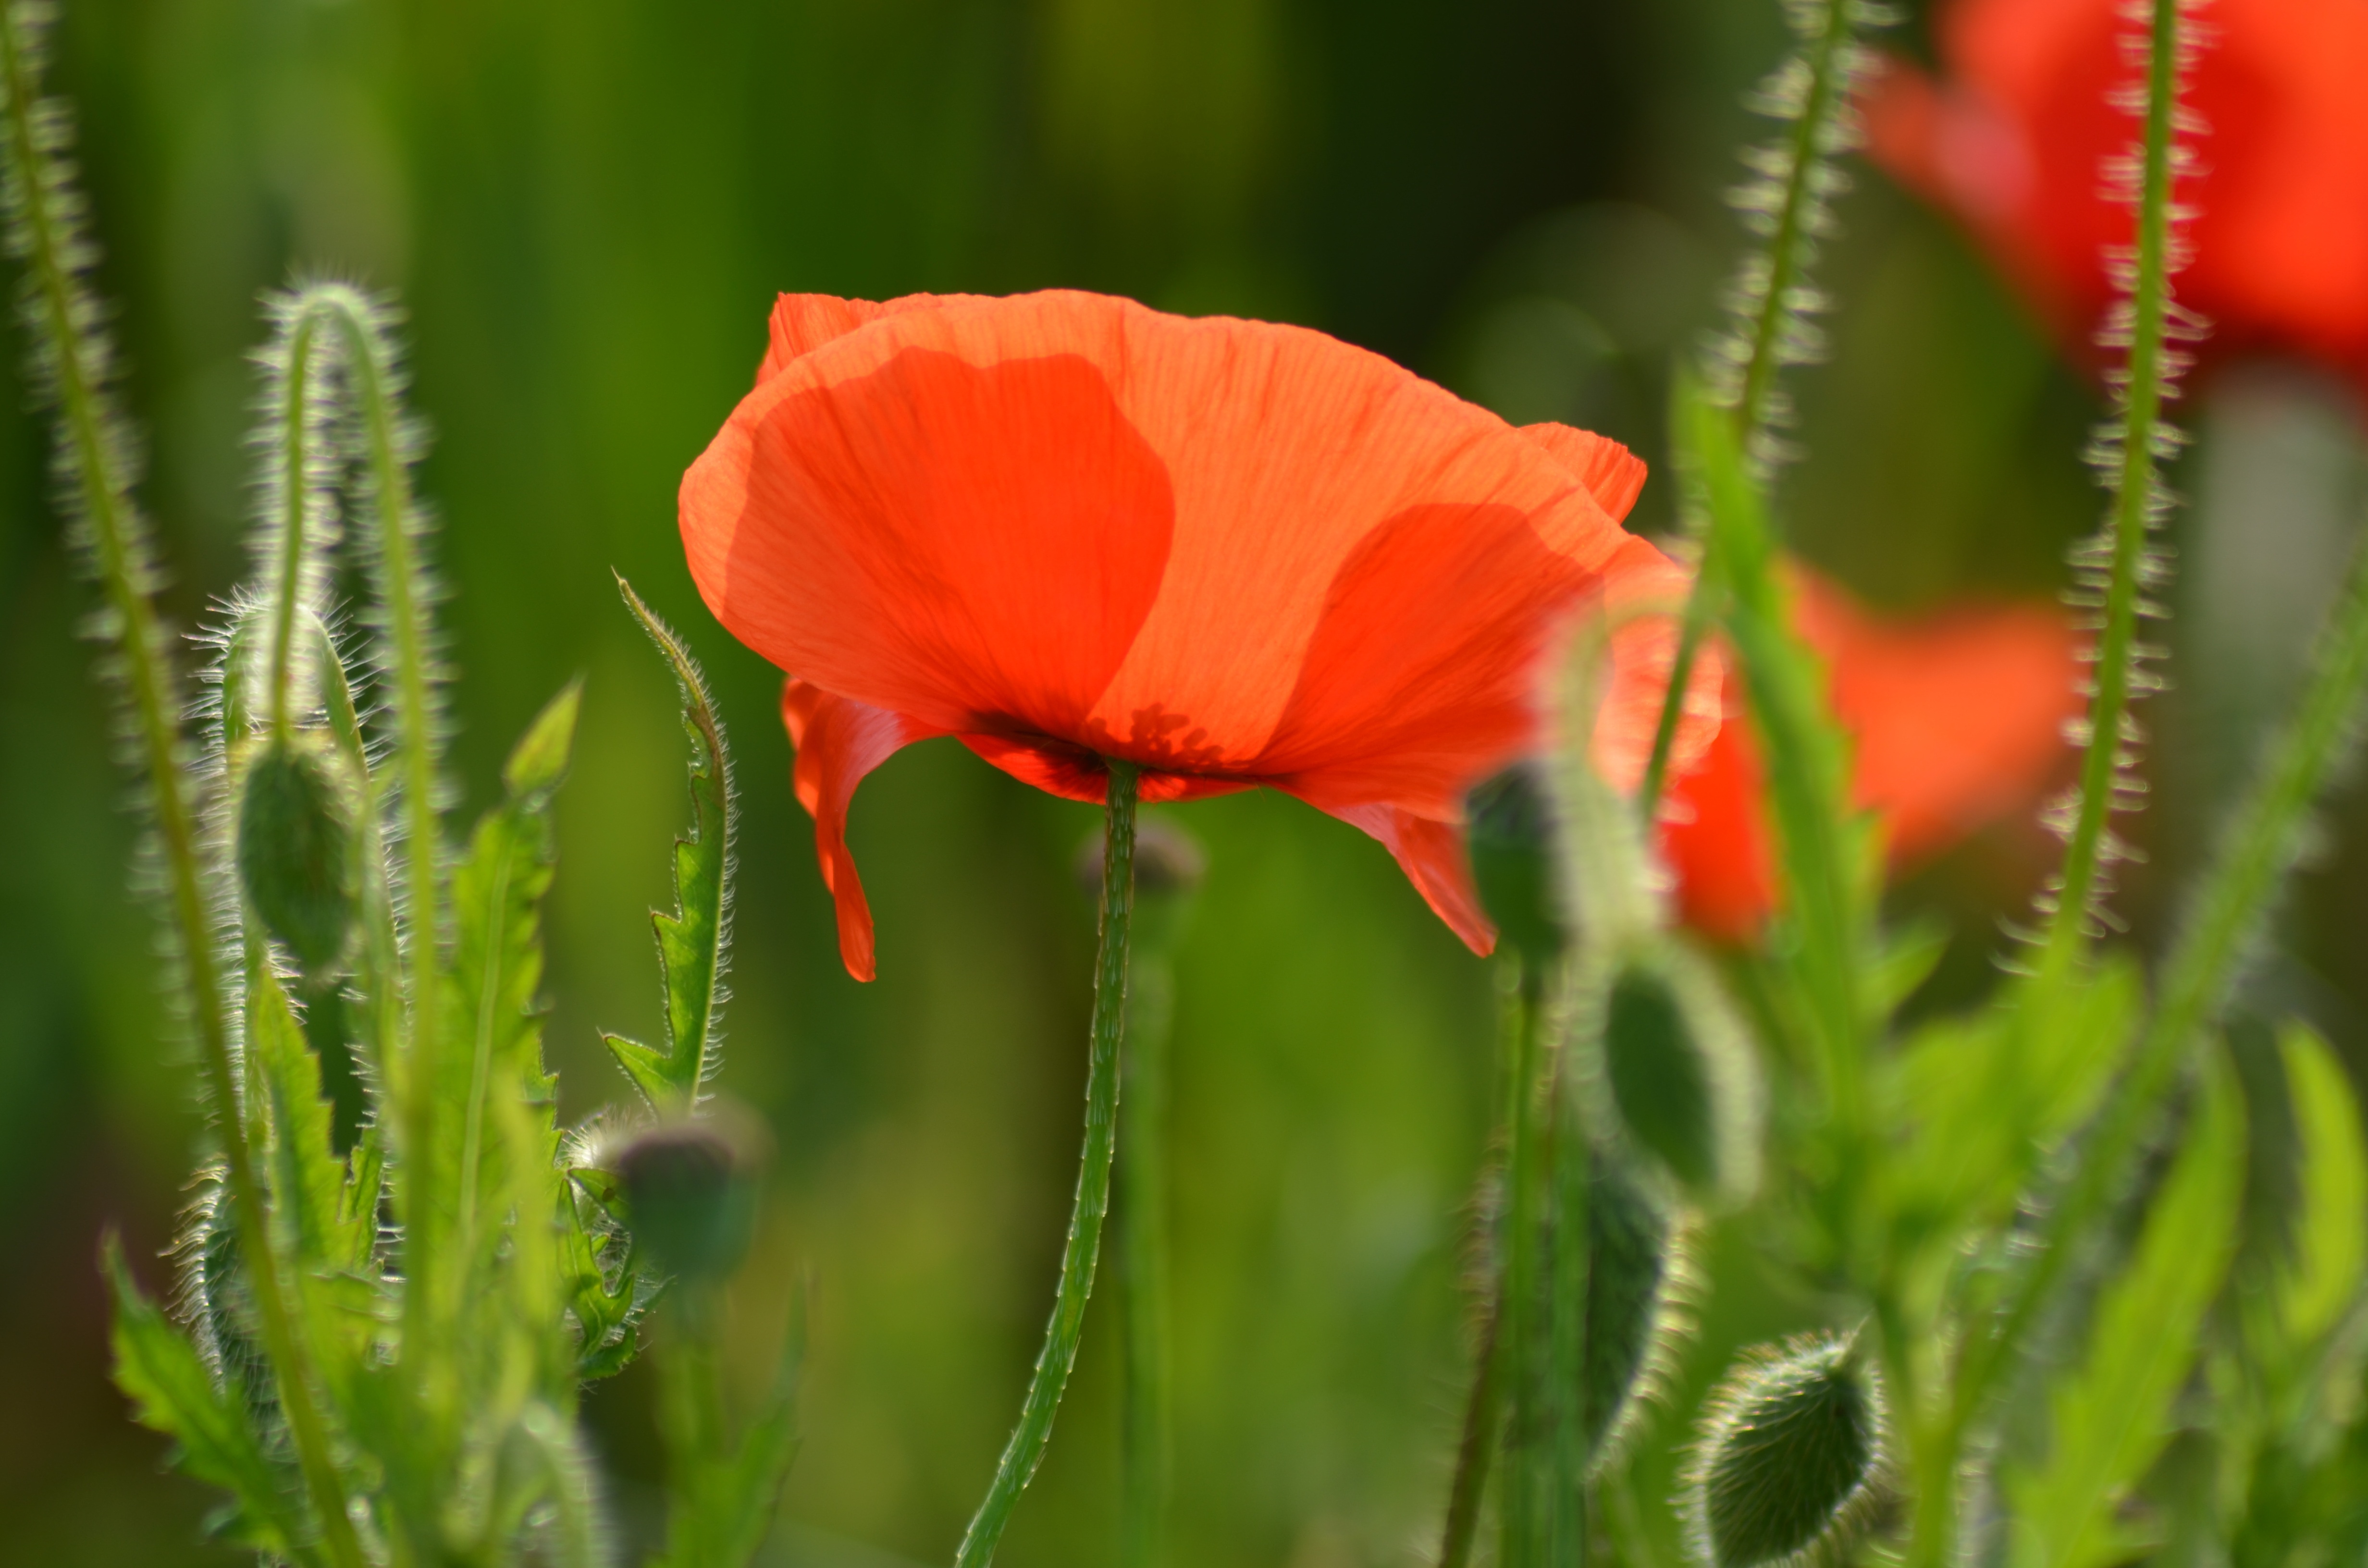
nature, grass, plant, field, meadow, flower, petal, country, summer, france, spring, green, red, botany, garden, flora, wild flower, wildflower, flowers, close up, red flower, wild flowers, poppy, pre, coquelicot, macro photography, red flowers, flowering plant, fleurs des champs, field of poppies, annual plant, plant stem, land plant, poppy family